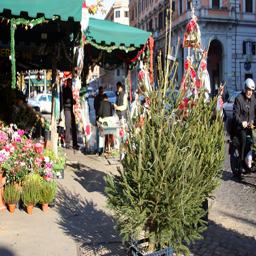
A street on the side of which shops are  decorated and flowering potted plants are kept.
An outdoor city market selling trees, shrubs, and flowers.
People at an outdoor market under a canopy.
a market area with plants and people standing by
Market stands in city center with Christmas decorations.